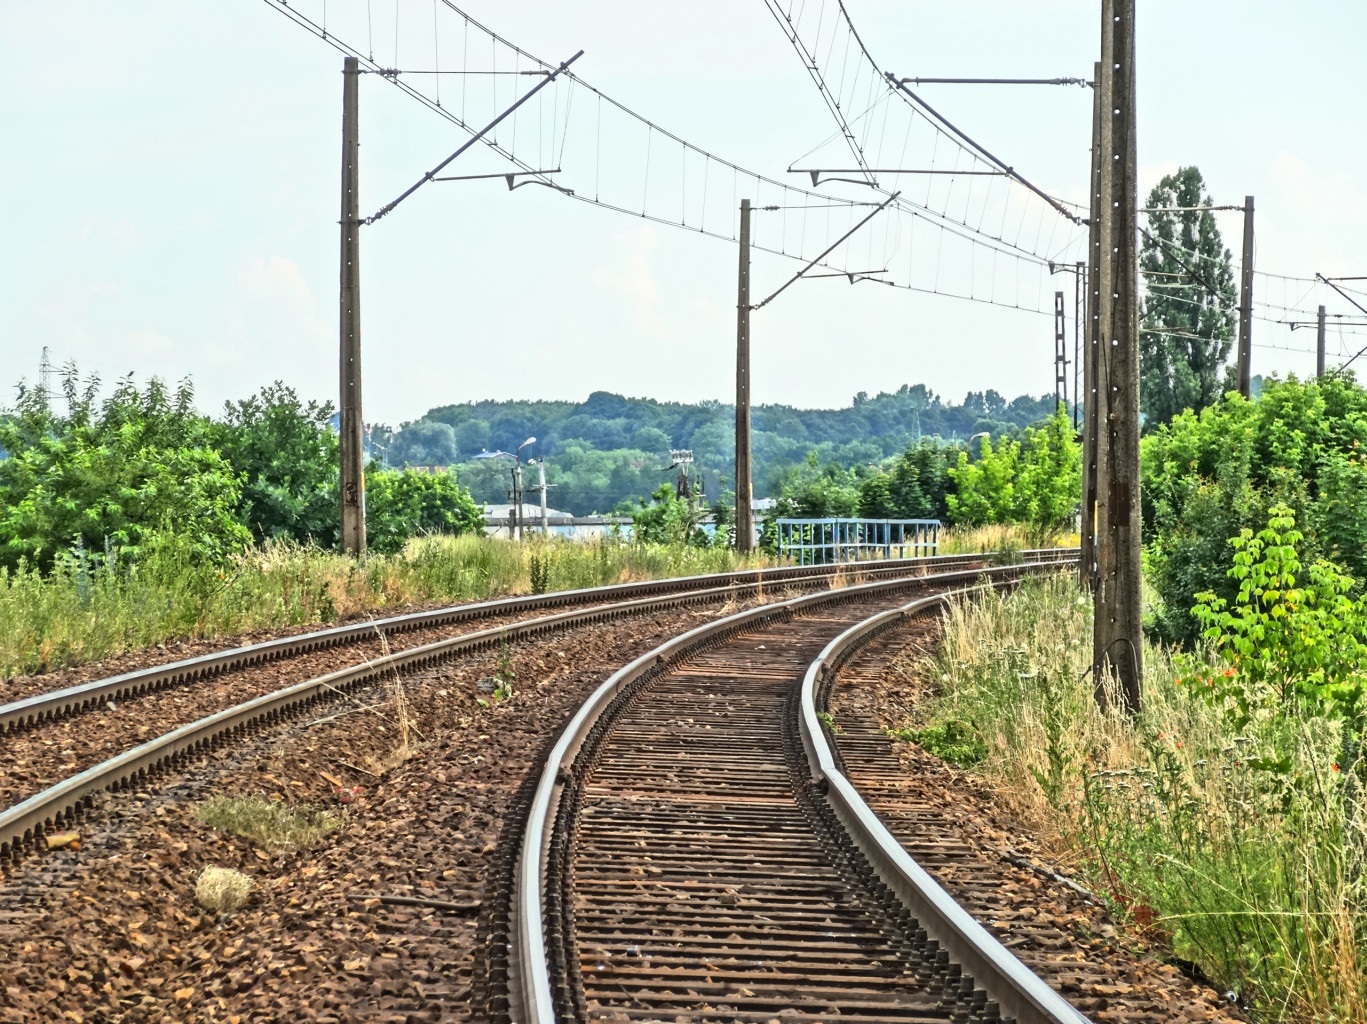
track, railway, railroad, traffic, train, transportation, transport, line, vehicle, tracks, rails, poland, rail transport, residential area, rolling stock